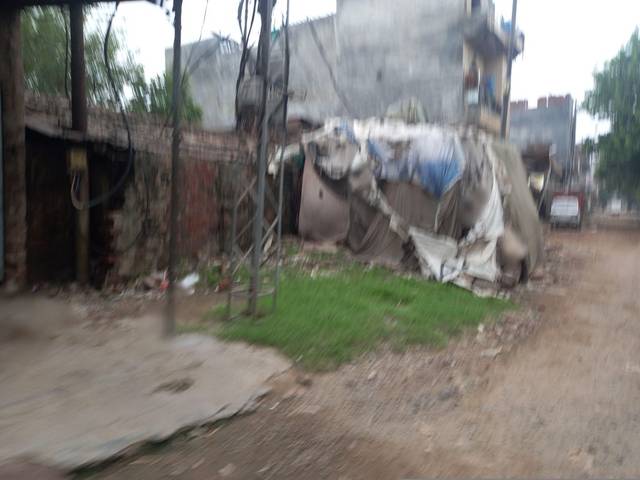
Region: Pakistan
Coordinates: 31.563, 74.394